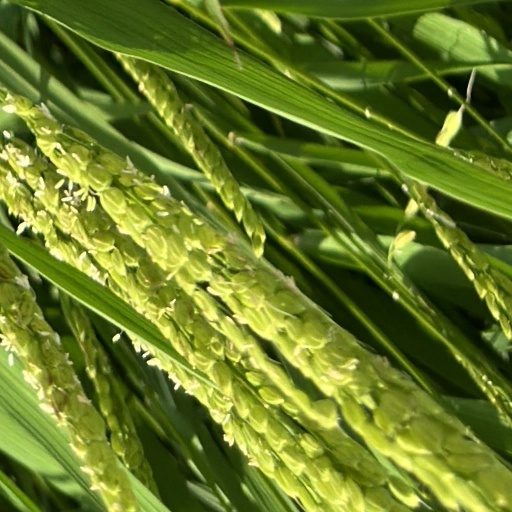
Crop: rice